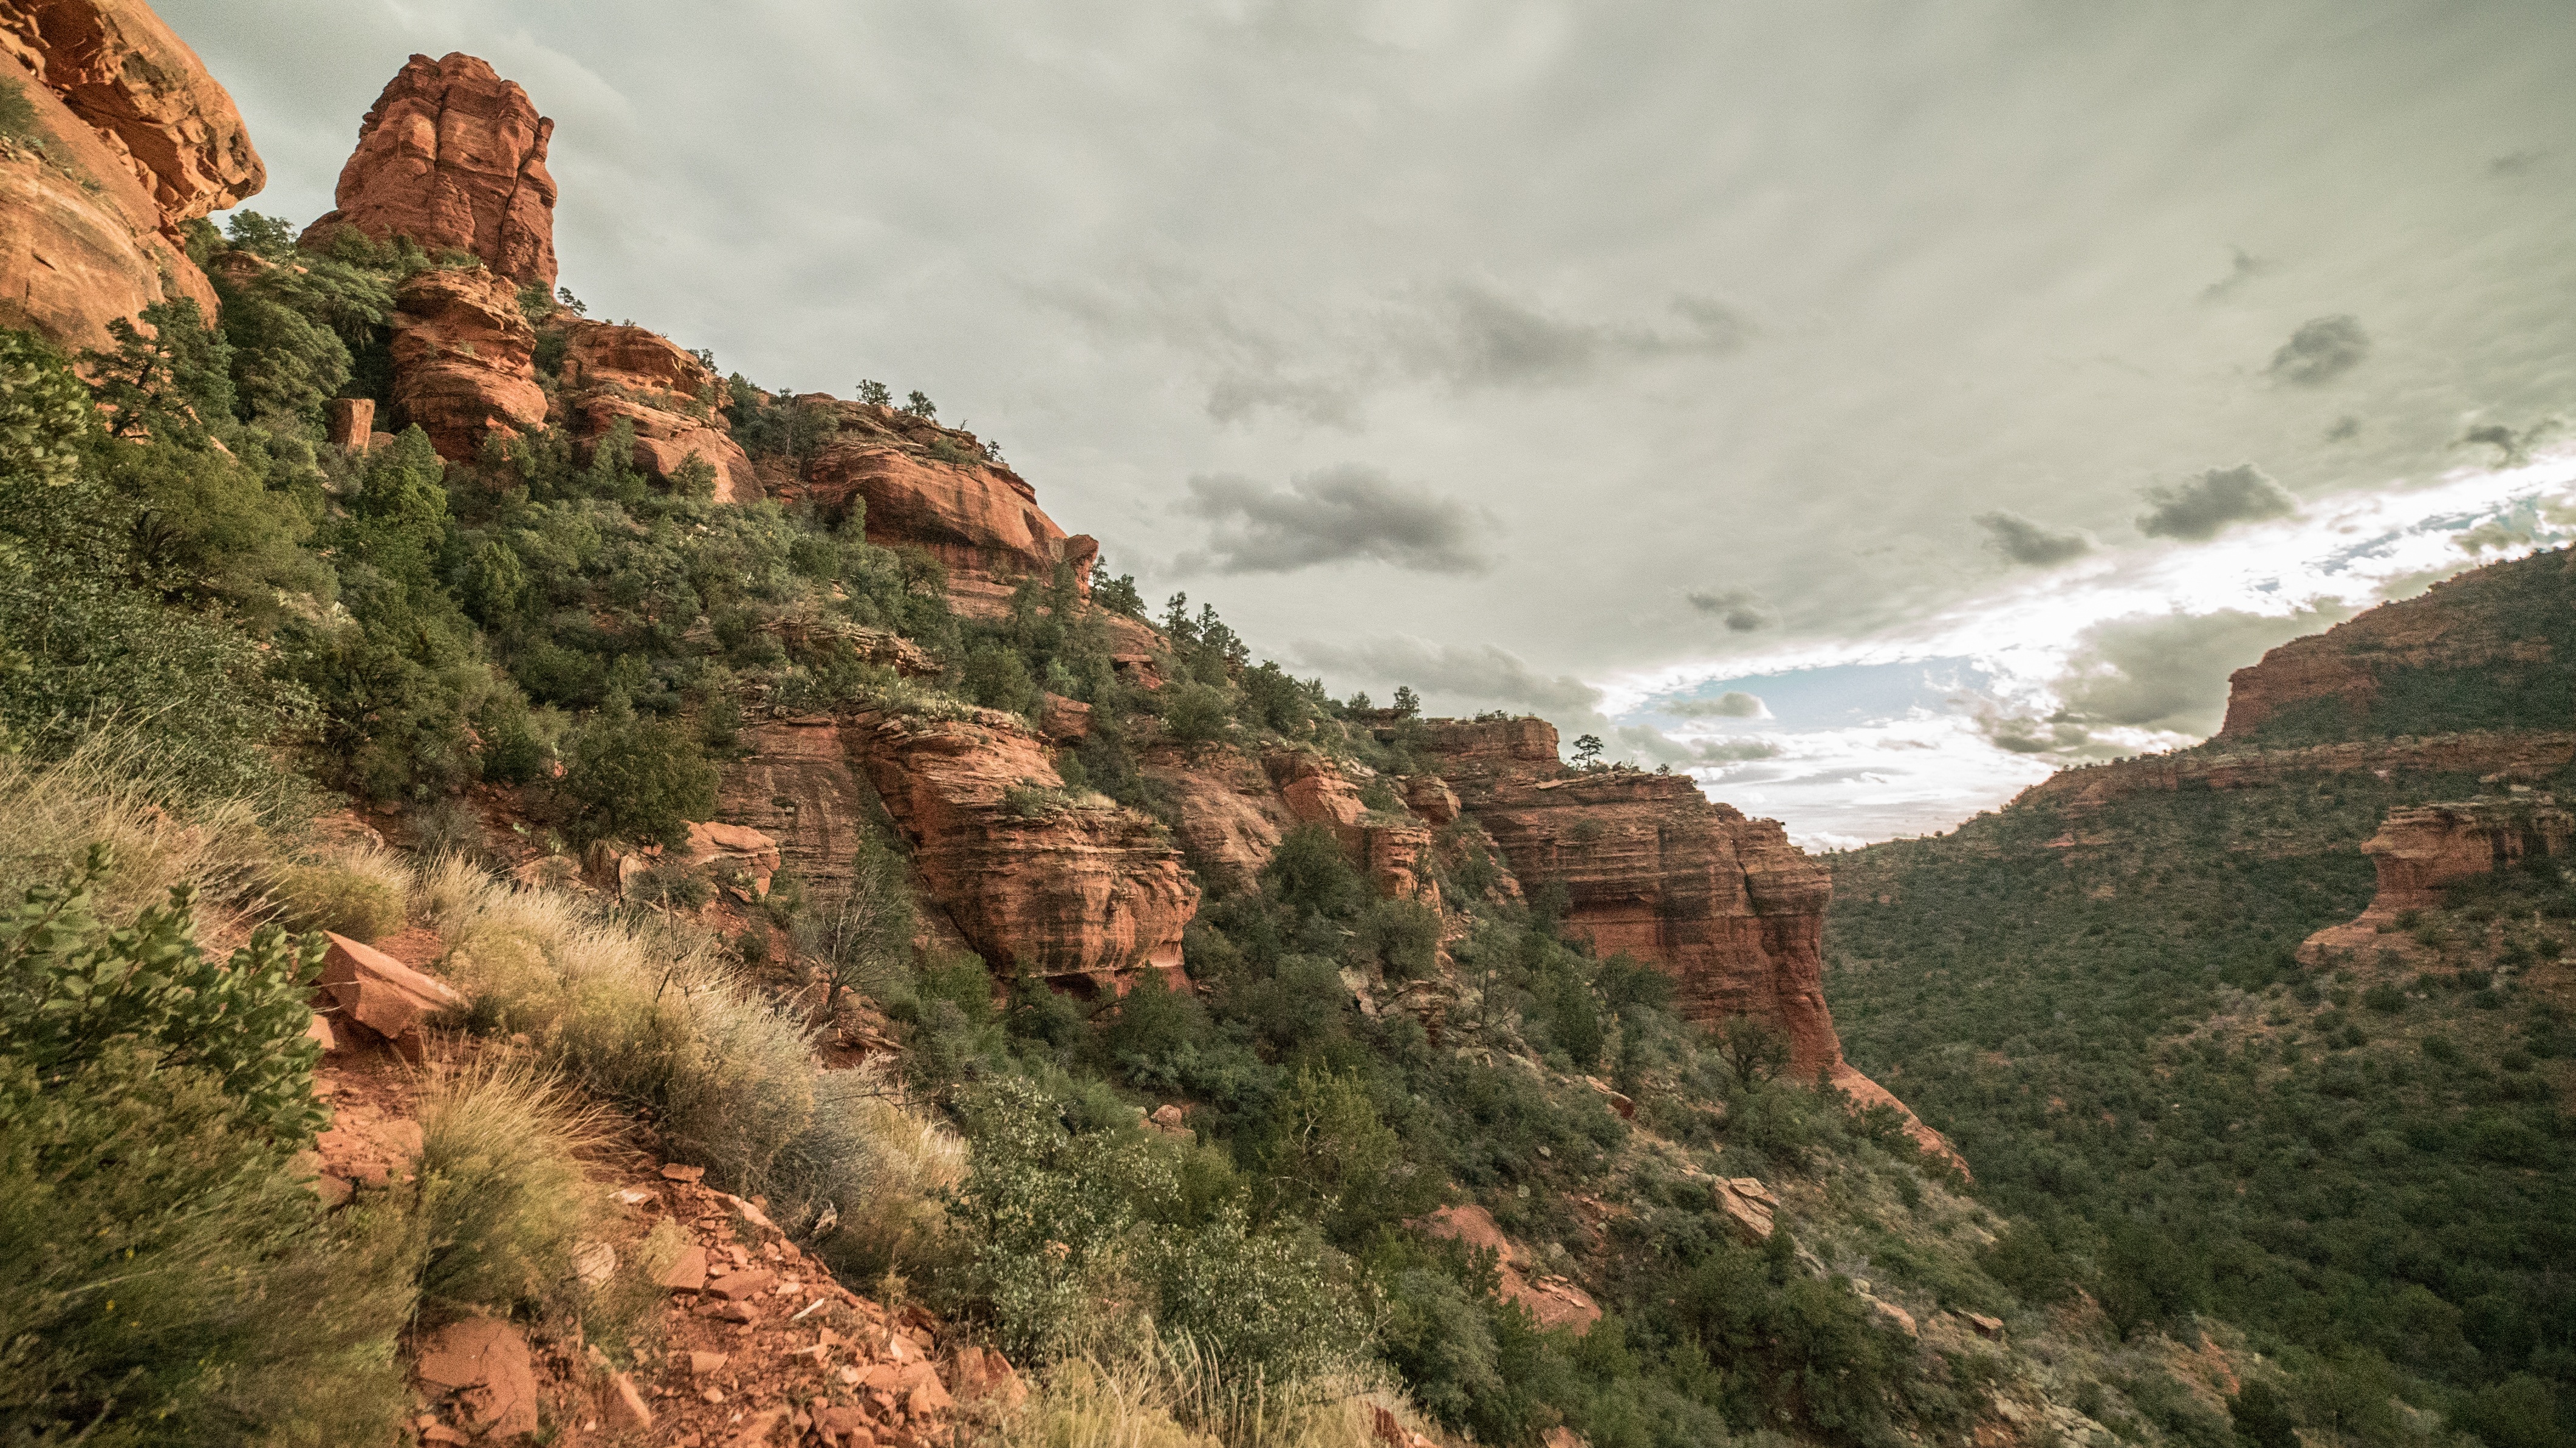
landscape, nature, sand, rock, wilderness, mountain, desert, valley, mountain range, cliff, scenic, canyon, terrain, arizona, outdoors, west, geology, walls, plateau, western, caves, arizona desert, southwest, wadi, landform, red rocks, geographical feature, mountainous landforms